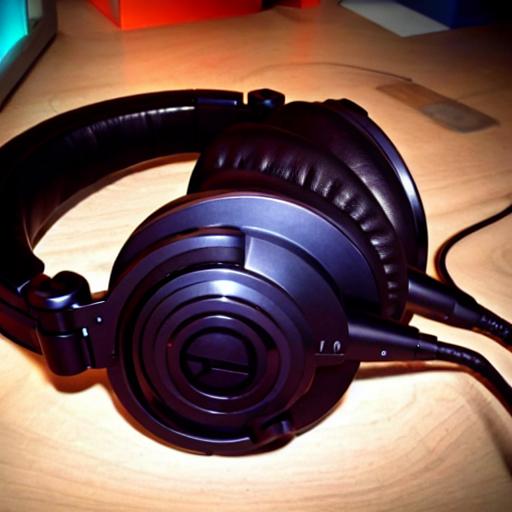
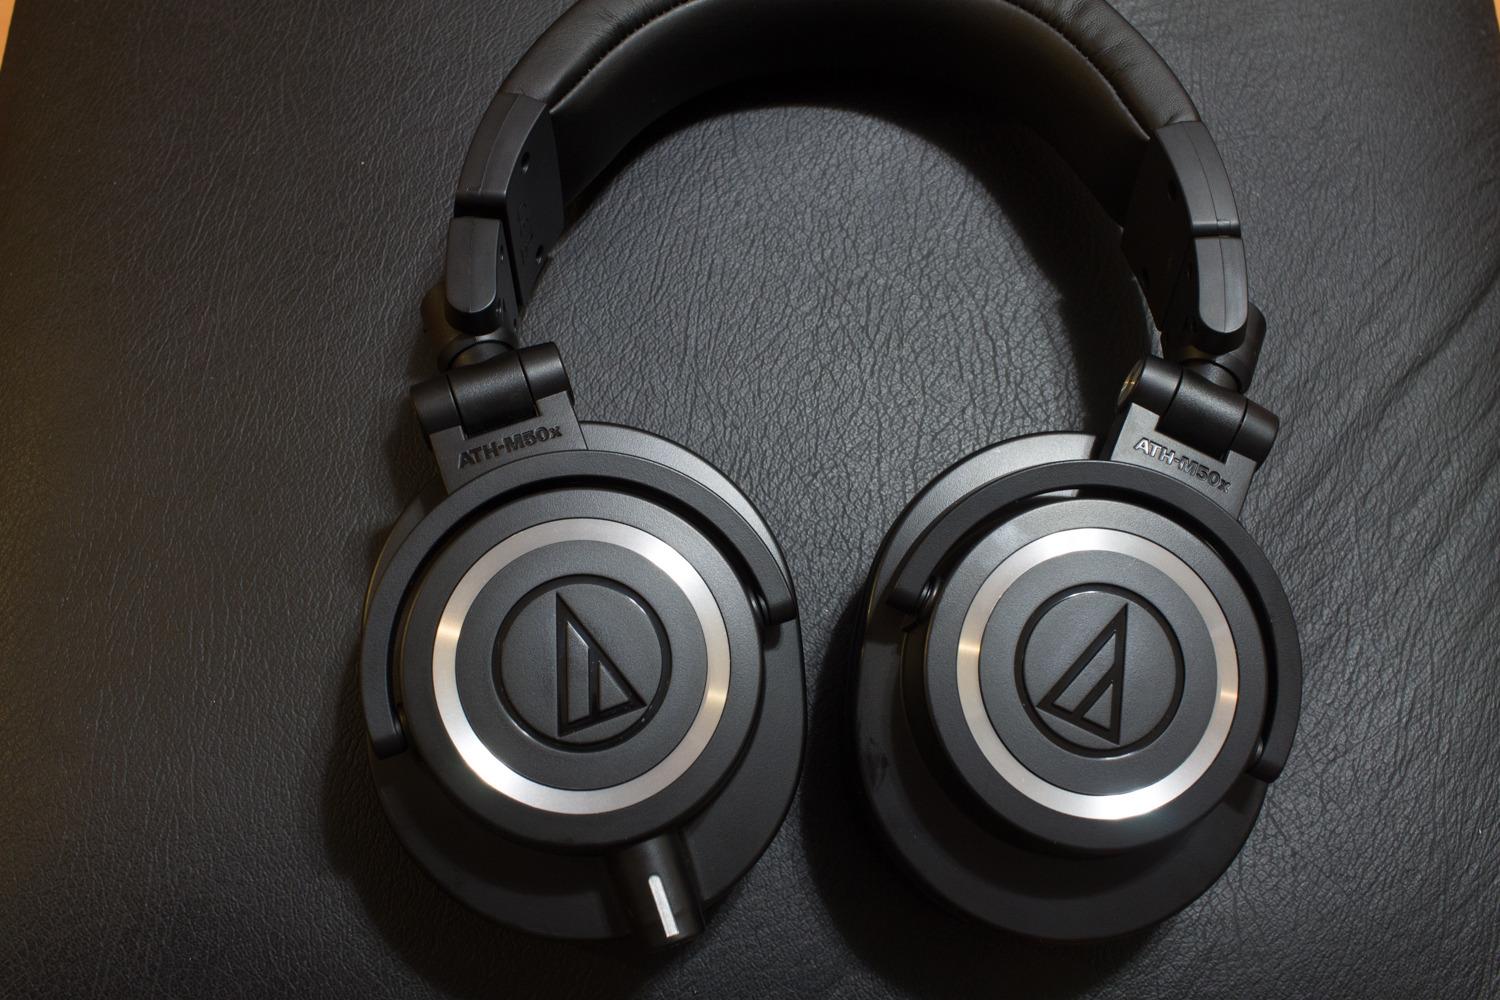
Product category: headphones
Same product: no